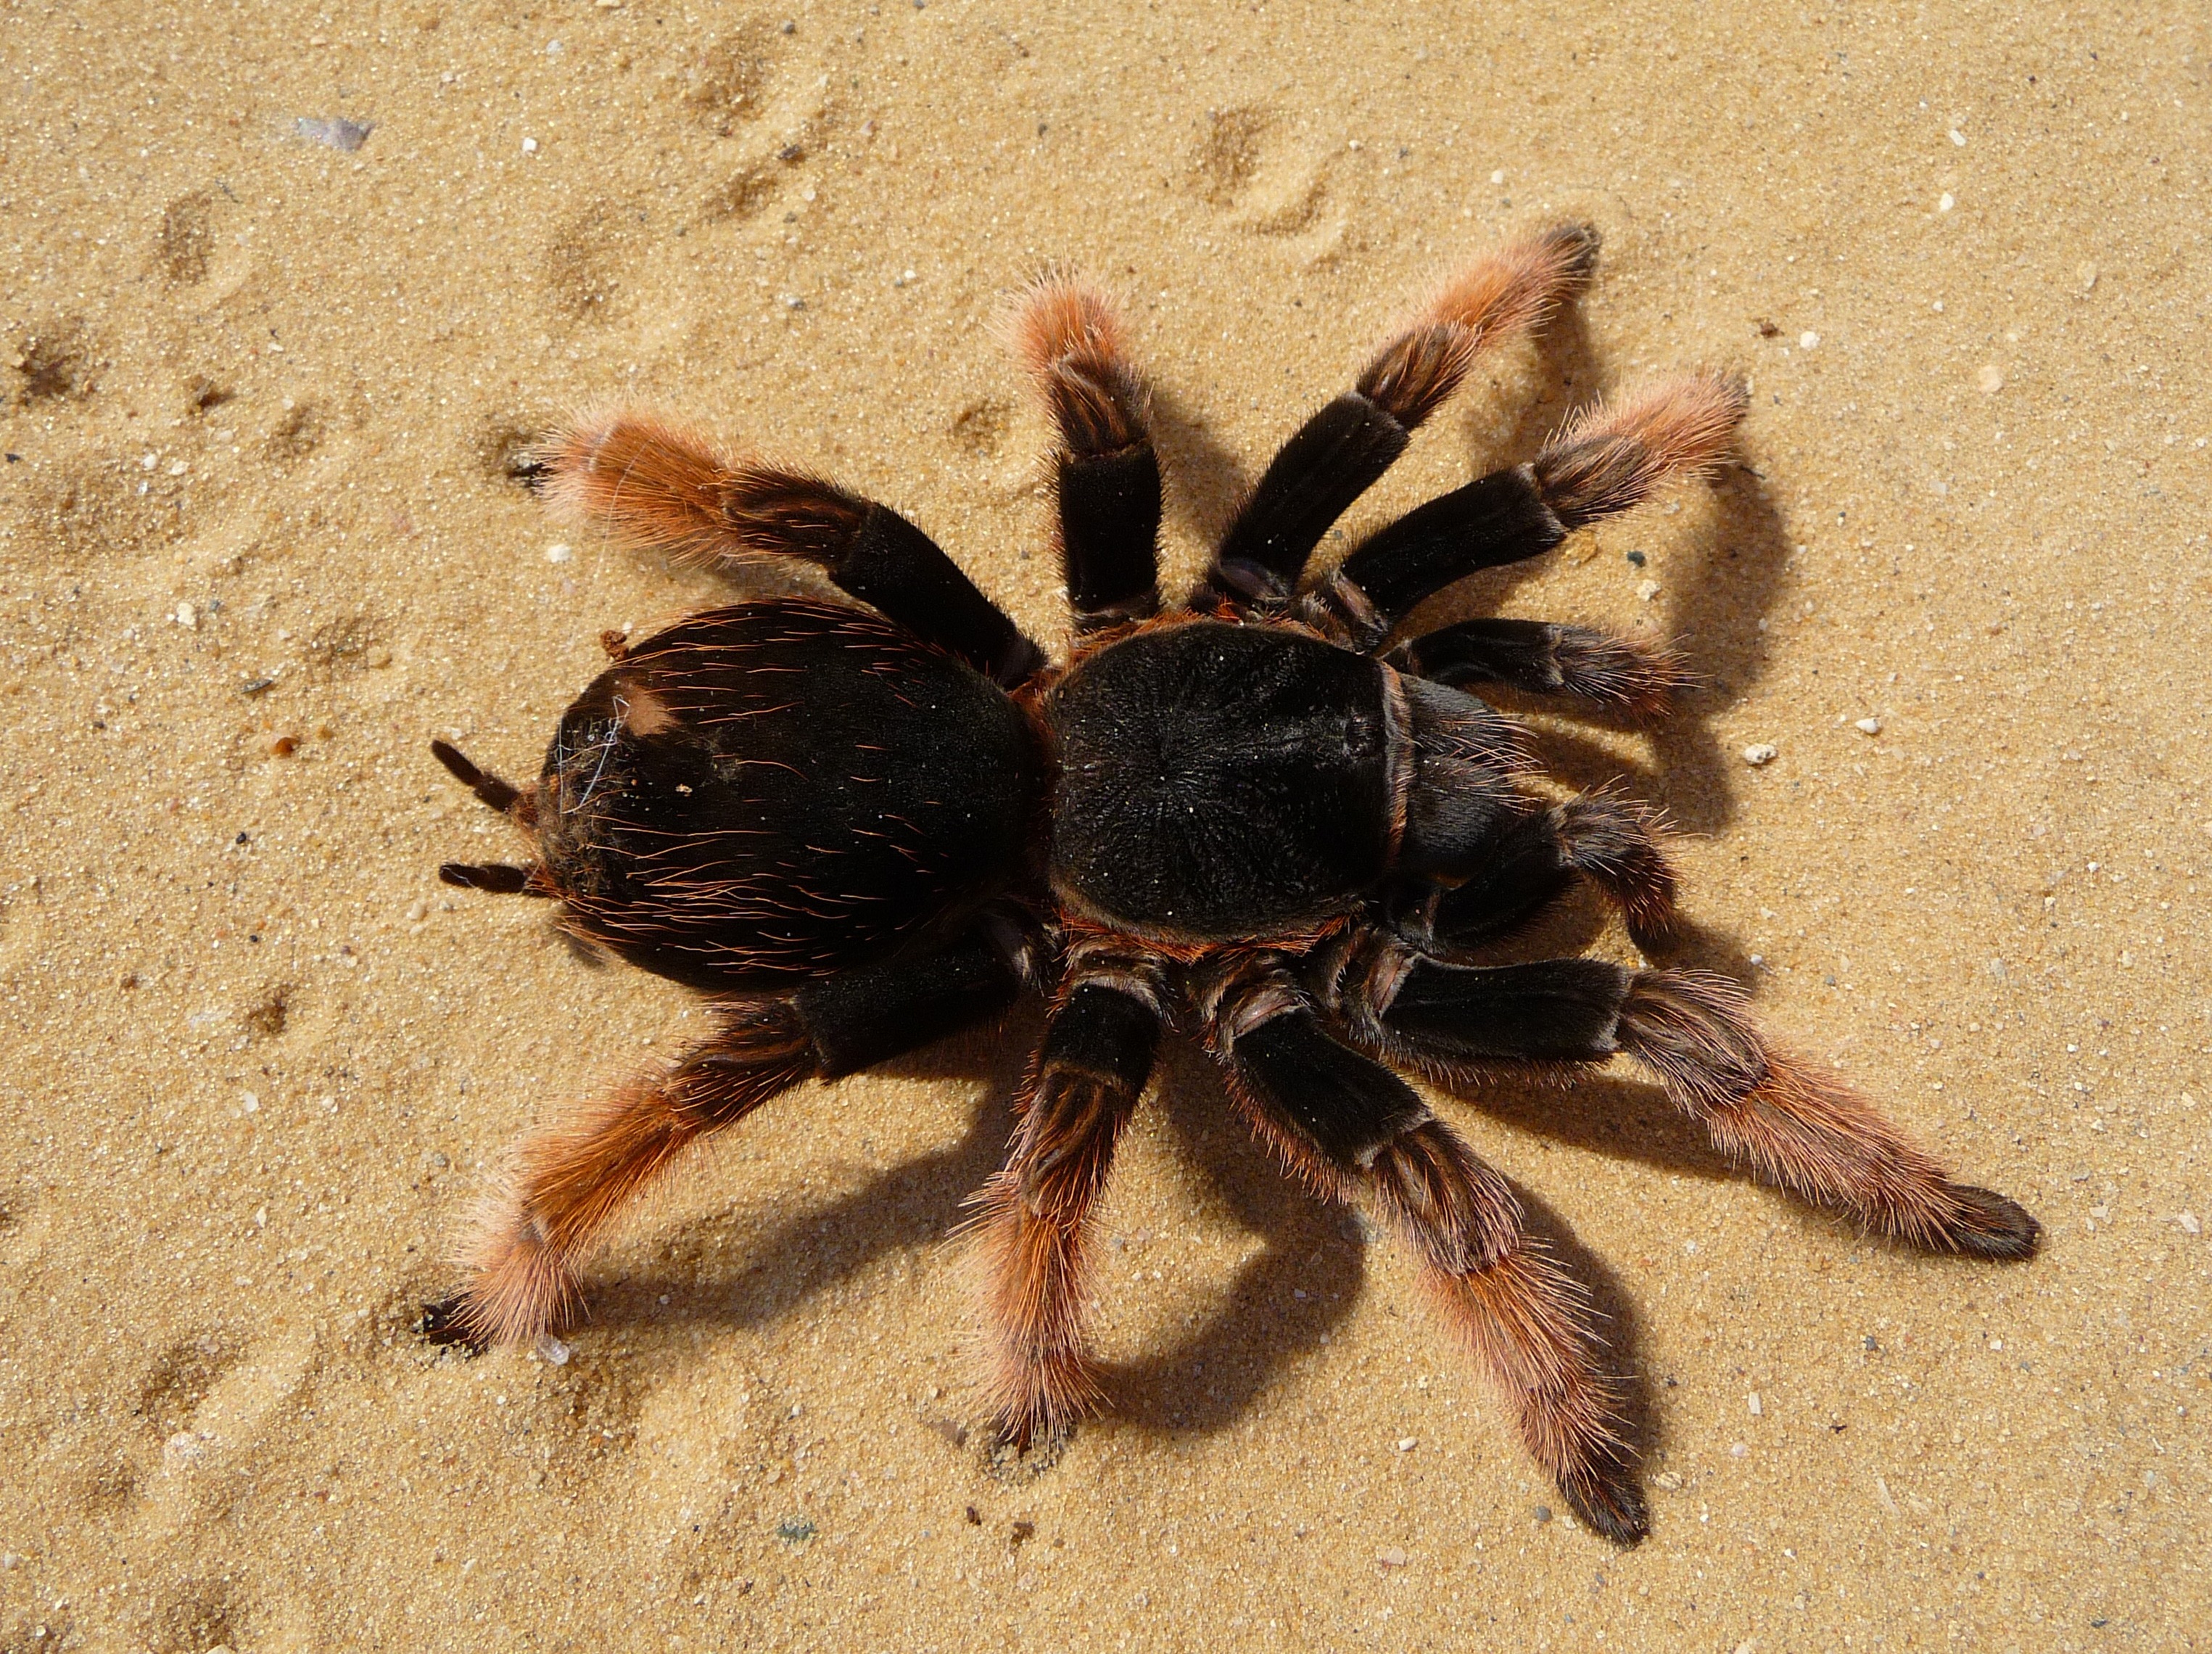
sand, animal, fauna, invertebrate, close up, spider, arachnid, tarantula, macro photography, arthropod, european garden spider, wolf spider, araneus, orb weaver spider